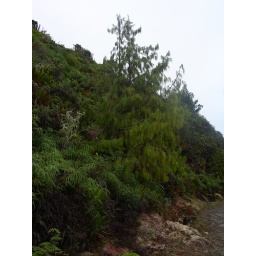
near the Microondas tower on the road above San Lorenzo in the Sierra Nevada de Santa Marta mountains